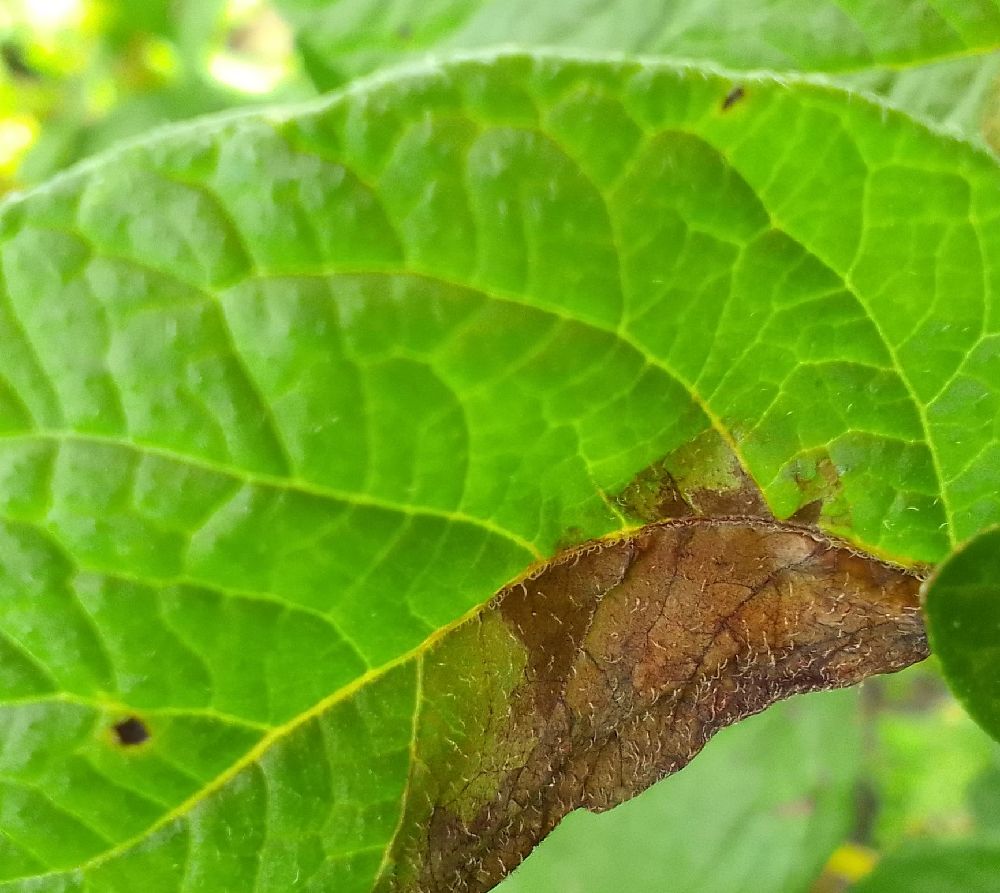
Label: Late blight